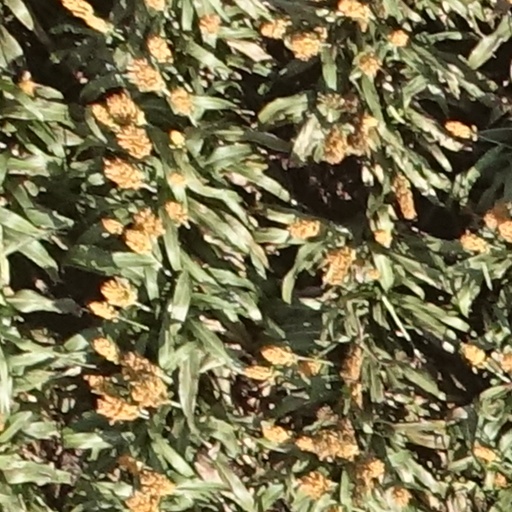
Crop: sorghum